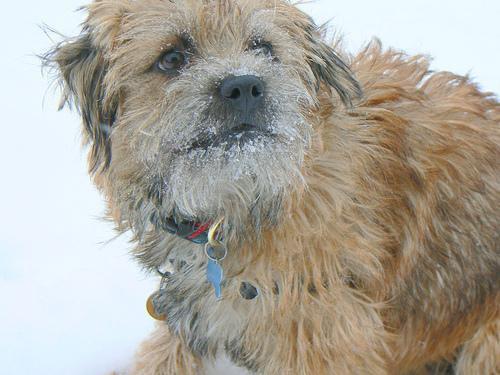
Border_terrier